Carr's Hall

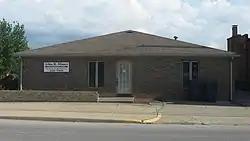
Site of Carr's Hall, July 2011

Carr's Hall was a historic commercial building located at Terre Haute, Vigo County, Indiana. It was built in 1857, and was a two-story, Italianate style brick building. It featured a cast iron storefront on the first story and elaborated pedimented window surrounds on the second. It was one of Terre Haute's oldest buildings. It has been demolished.